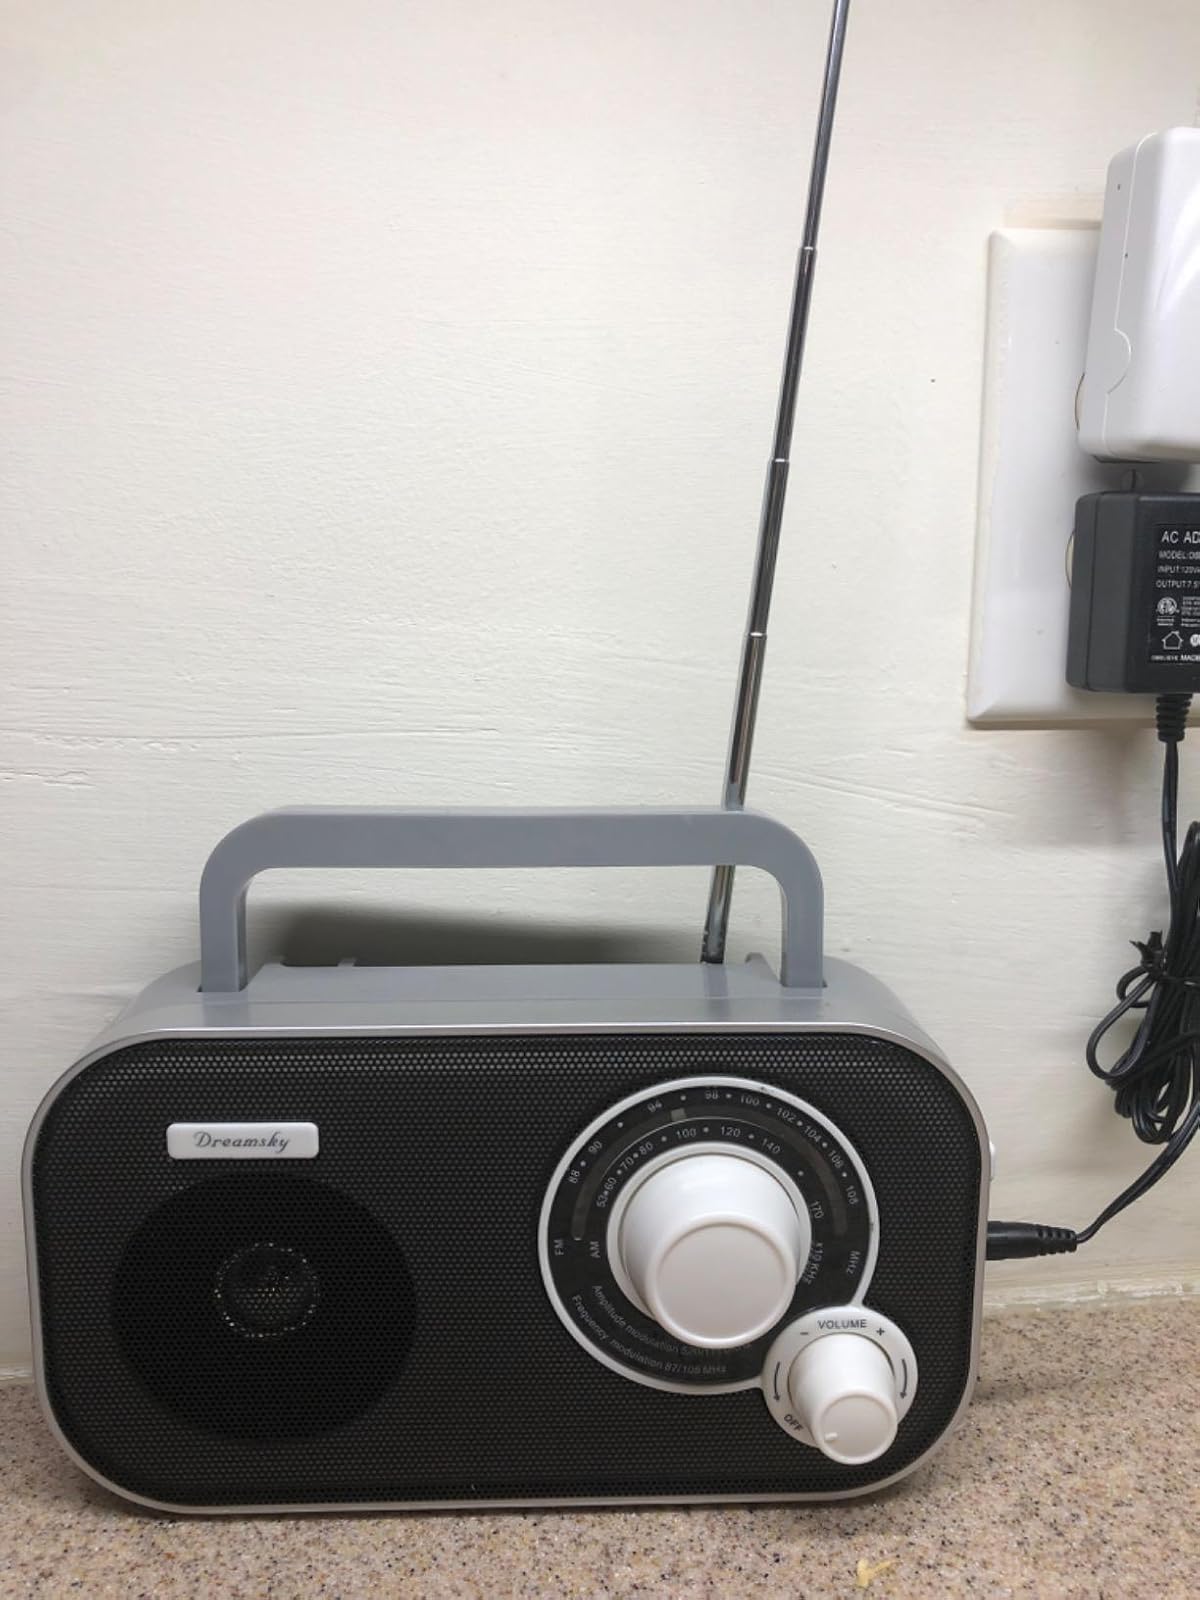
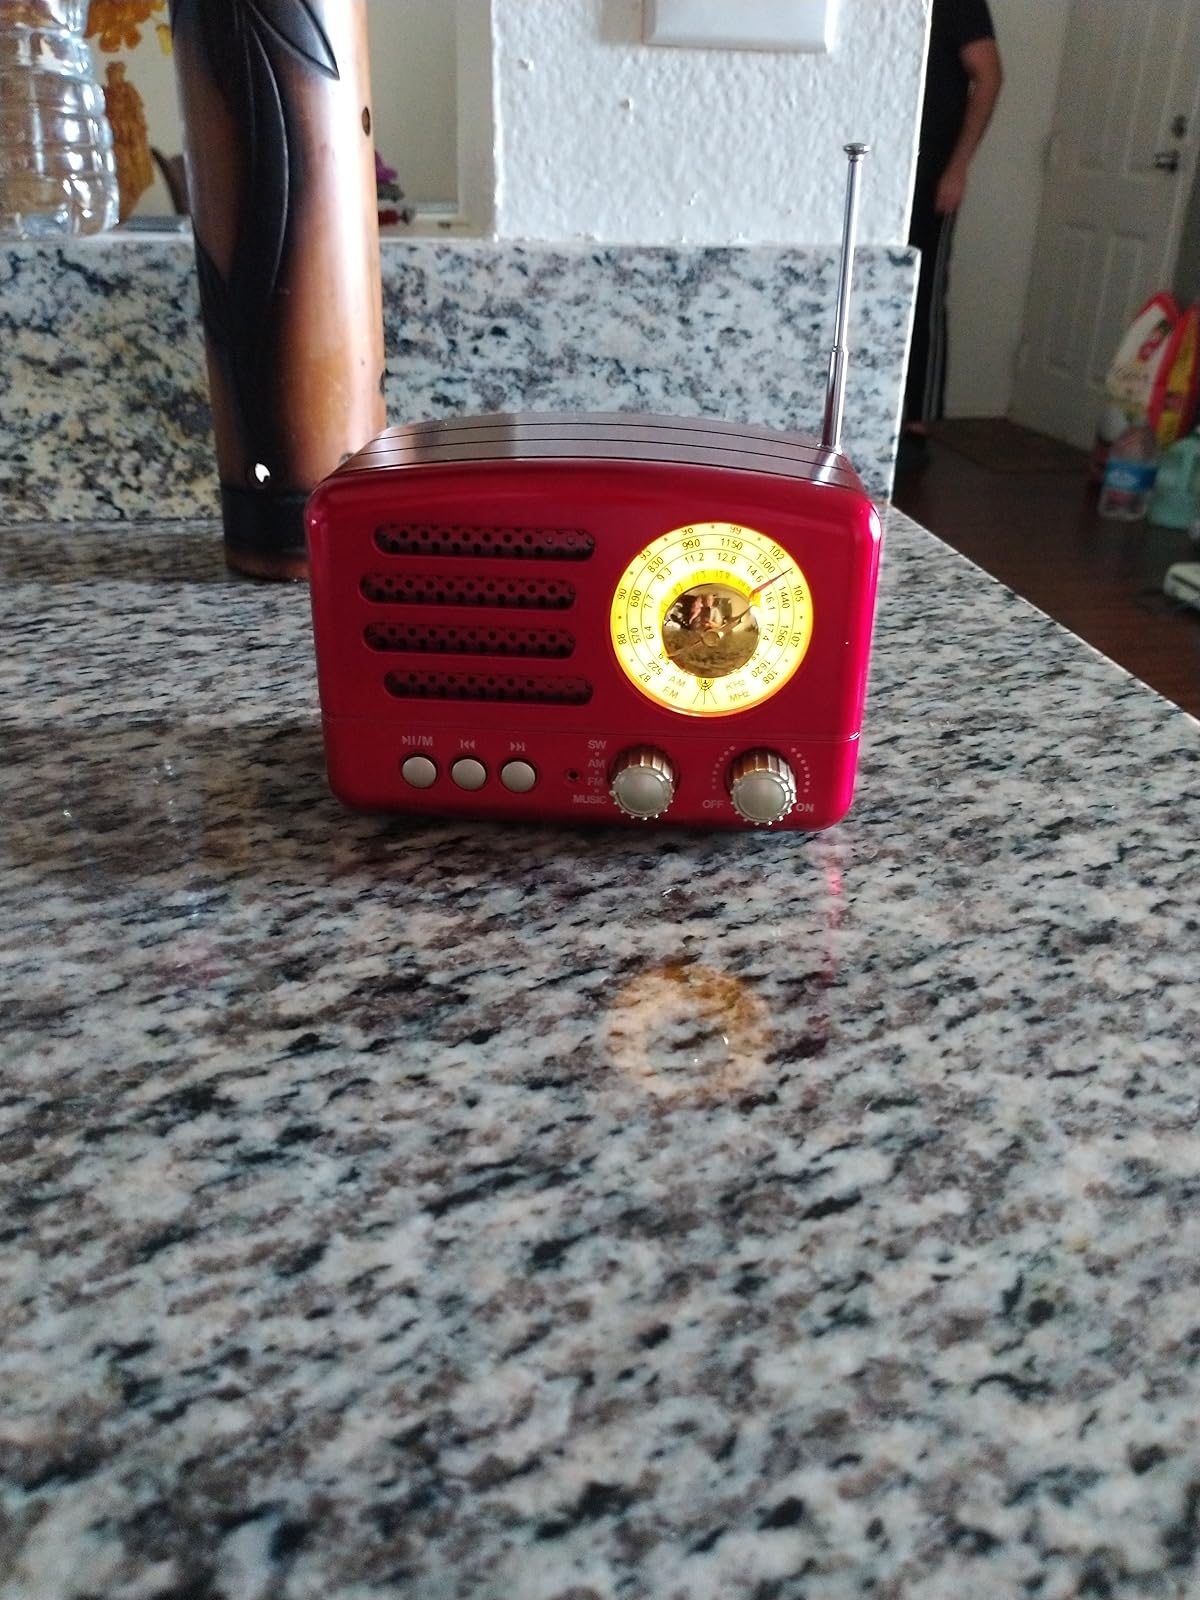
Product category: radio
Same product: no